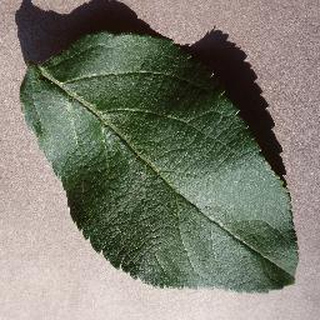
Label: healthy_apple